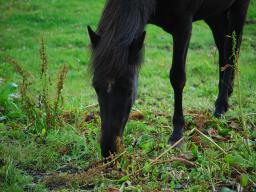
Label: Background_without_leaves